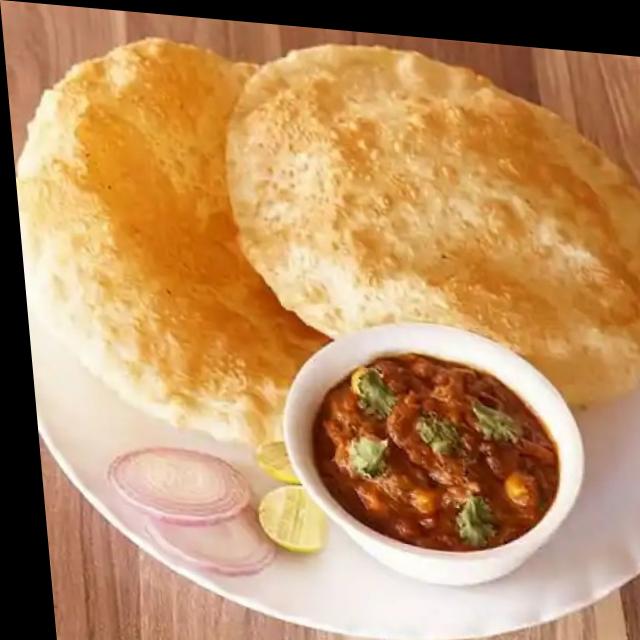
Dish: chole_bhature